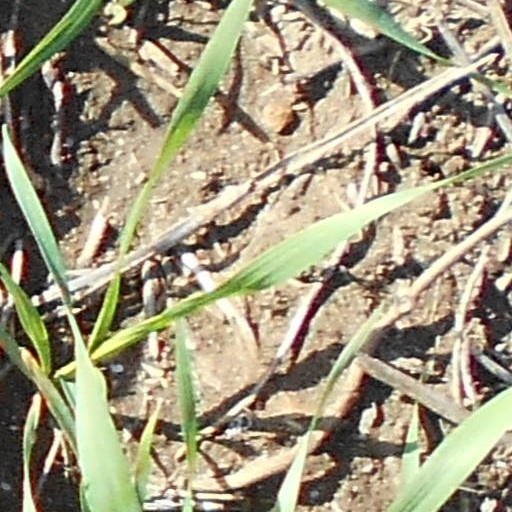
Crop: wheat